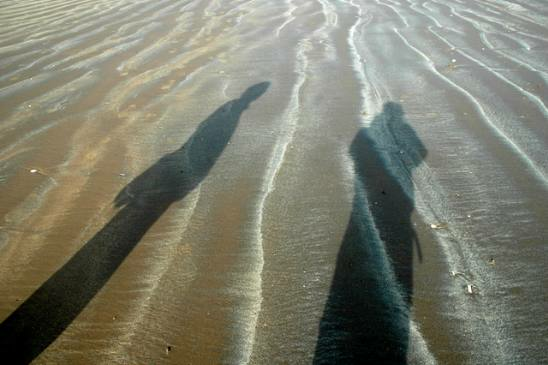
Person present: No